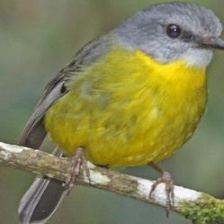
Species: EASTERN YELLOW ROBIN
Scientific name: EOPSALTRIA AUSTRALIS
ImageNet parent category: robin